Rosalinda (Philippine TV series)

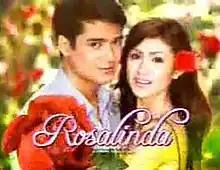
Title card

Rosalinda is a 2009 Philippine television drama romance series broadcast by GMA Network. The series is based on a 1999 Mexican television series of the same title. Directed by Maryo J. de los Reyes and Gil Tejada Jr., it stars Carla Abellana in the title role and Geoff Eigenmann. It premiered on July 6, 2009, on the network's Telebabad line up. The series concluded on November 27, 2009, with a total of 105 episodes.